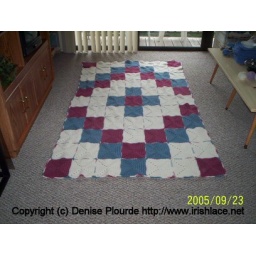
rose blue cream trip around the world